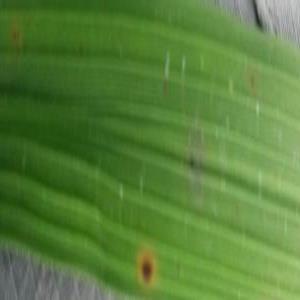
Disease: Brownspot